Sha'markus Kennedy

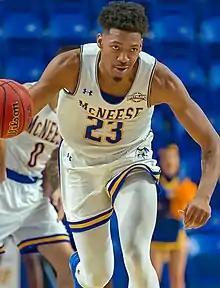
Kennedy with McNeese State in February 2020

Sha'markus Kennedy (born June 27, 1998) is an American professional basketball player for Bora in the Kosovo Superleague.